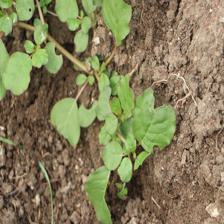
Label: BroadLeafWeed